Room service

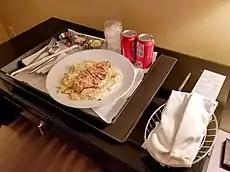
Trump Hotel dinner room service

The kitchen staff is responsible for preparing the food according to service standards and work procedures. They assist chefs as they cook, evaluate the quality of ingredients, and place orders with suppliers. In addition, they schedule the delivery of food or beverages and supervise kitchen production as part of their duties. Kitchen staff usually have a large range of jobs within the fast-paced kitchen, though they are mostly used to assist head cooks and other staff members with the meal preparation. Basic food preparation includes organizing the kitchen and ingredient preparation to make cooking and presenting the meal as efficient as possible, though it also includes washing, cutting and peeling. They also properly store the ingredients in the kitchen, storeroom and cold storage even moving supplies if necessary, proper cleaning and sanitizing of equipment, dishes, floors, counter-tops and cutting boards to maintain sanitation and health standards.